Conway Downtown Historic District

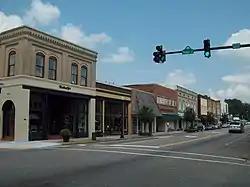
Main Street, Conway Downtown Historic District, June 2010

Conway Downtown Historic District is a national historic district located at Conway in Horry County, South Carolina. It encompasses the historic commercial and governmental core of the city and includes 32 contributing buildings and one contributing structure. They collectively document the growth and development of Conway from about 1824 to about 1950. The majority of the contributing properties were constructed between about 1900 to about 1940. Located within the district is the Old Horry County Courthouse and the town clock. The Art Deco style Holliday Theater was built about 1940.